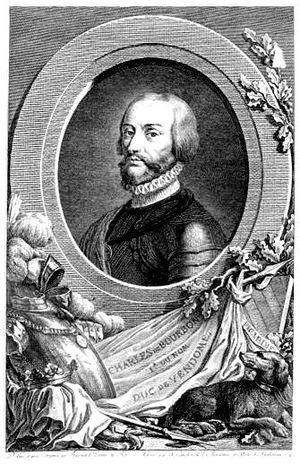
Portrait de Charles Ier de Bourbon (1489—1537), en buste, de trois-quarts gauche, inscrit dans un ovale orné de draperies et d'attributs militaires
Charles IV de Bourbon, comte puis duc de Vendôme, est né le 2 juin 1489 à Vendôme et mort le 25 mars 1536 à Amiens. Il est le grand-père par les mâles du roi Henri IV de France.